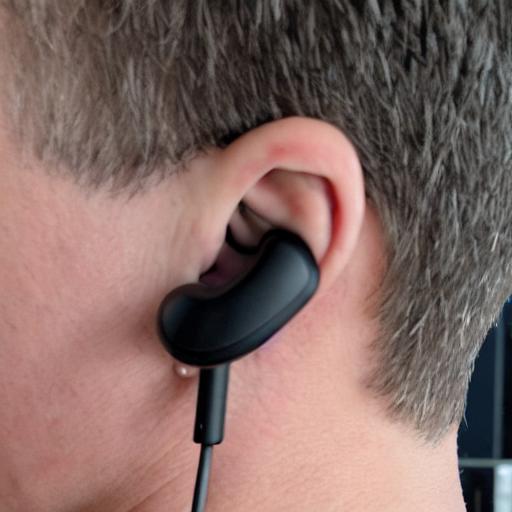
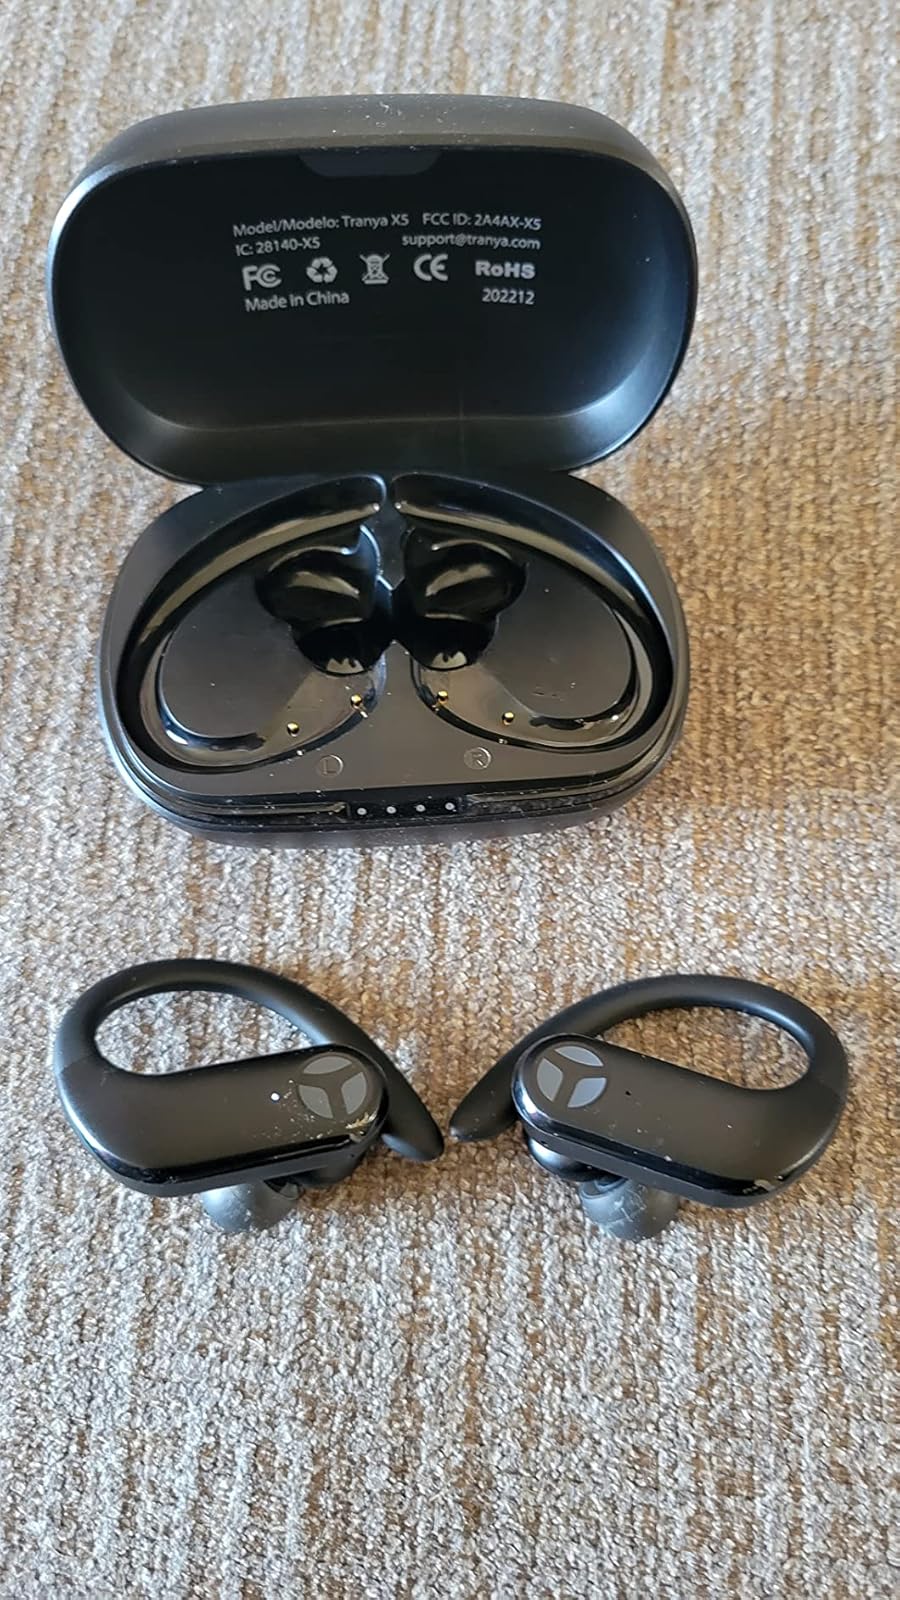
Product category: earbuds
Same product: no